Shavit 2

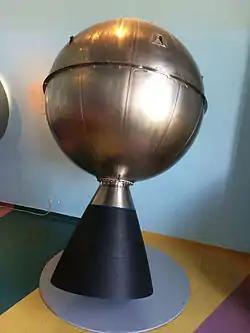
AUS-51 third-stage engine model

The September 2004 failure of the Shavit resulted in the destruction of the US$100 million Ofek 6 spy satellite. Israel used Indian Polar Satellite Launch Vehicle in the subsequent launch for the TecSAR SAR satellite, while upgrading the Shavit launcher. On the upgraded Shavit 2, the follow-up Ofek 7 was successfully launched on a Shavit rocket in 2007.